Angélique de Saint-Jean Arnauld d'Andilly

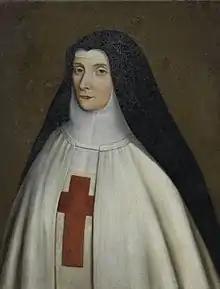
Angélique de Saint-Jean Arnauld d'Andilly

Angélique de Saint-Jean Arnauld d'Andilly (28 November 1624 – 29 January 1684) was a French Jansenist nun. Niece of Angélique Arnauld, daughter of Robert Arnauld d'Andilly, and sister of Antoine Arnauld and Simon Arnauld, Angélique de Saint-Jean Arnauld d'Andilly was from the Jansenist Arnauld family.